Vilkėnas Manor

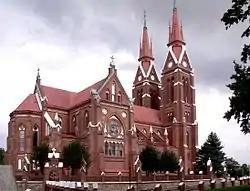
St. James the Apostle Church in Švėkšna

Between 1880-1897, Aleksander built the two-storey Neo-Renaissance manor house with a tower on a high terrace. It was the most impressive of all the former Broël-Plater estates in Švėkšna district. In 1880, at the initiative of Aleksander's wife, planting in the park also started.